Norah Richards

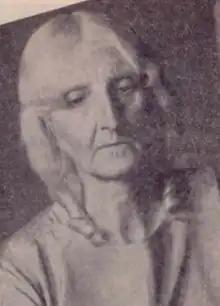
Norah Richards, from a 1940 issue of "The Indian Listener"

Norah Richards (29 October 1876 – 3 March 1971) was an Irish actress and theatre practitioner, who was later called the Lady Gregory of the Punjab. She devoted 60 years (1911–1971) of her life towards enriching the culture of the area. She came to the Punjab in 1911 and produced the first Punjabi play, "Dulhan" ("The Bride"), written by her pupil I. C. Nanda in 1914.